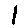
Label: 1